Irish Americans

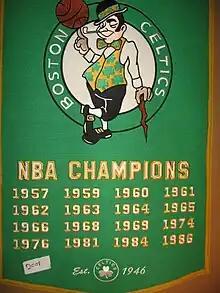
Logo of the Boston Celtics basketball team

The Irish had many humorists of their own, but were scathingly attacked in political cartoons, especially those in "Puck" magazine from the 1870s to 1900; it was edited by secular Germans who opposed the Catholic Irish in politics. In addition, the cartoons of Thomas Nast were especially hostile; for example, he depicted the Irish-dominated Tammany Hall machine in New York City as a ferocious tiger.